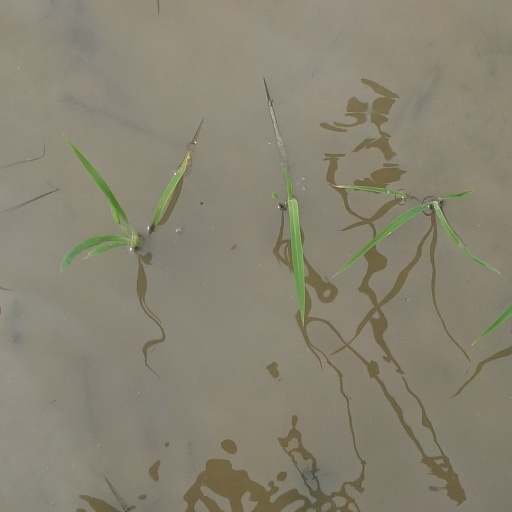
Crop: rice